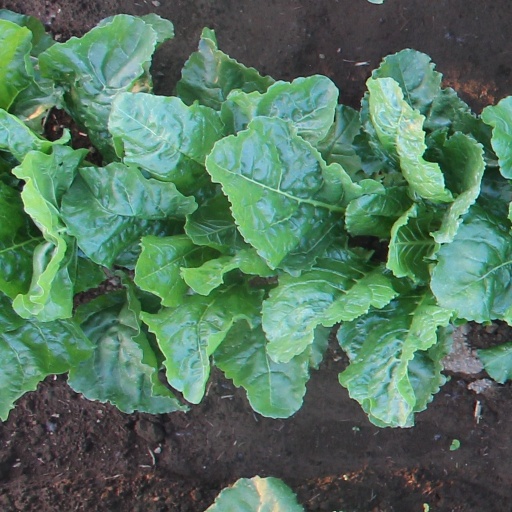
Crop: sugar beet